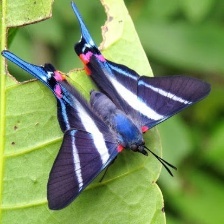
Species: METALMARK